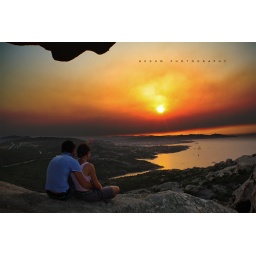
Two lovers watching the sunset embraced under the bear rock - Palau - Sardinia